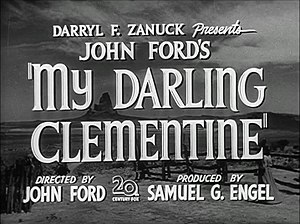
My Darling Clementine
My Darling Clementine er en westernfilm fra 1946, instrueret af John Ford og baseret på historien Wyatt Earp, Frontier Marshal af Stuart N. Lake. om skudduellen i O. K. Corral mellem Earp-brødrene og Clanton-banden. I hovedrollerne ses Henry Fonda som Wyatt Earp, Victor Mature som Doc Holliday, Grant Withers som Ike Clanton og Walter Brennan som gamle Clanton. Titlen kommer fra sangen Oh My Darling, Clementine, som synges i filmen.